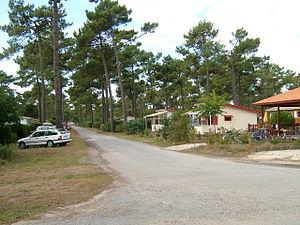
Placé au sud de la commune de Vendays-Montalivet, sur le littoral du Médoc à 85 kilomètres au nord-ouest de Bordeaux, le Centre héliomarin de Vendays-Montalivet est le plus ancien centre de vacances naturiste familial du monde ; jouxtant loisirs naturistes et balnéaires, le centre ouvre en 1950 pour être rapidement présenté comme un modèle international. C’est là qu’est signé l’acte de fondation de la Fédération naturiste internationale.